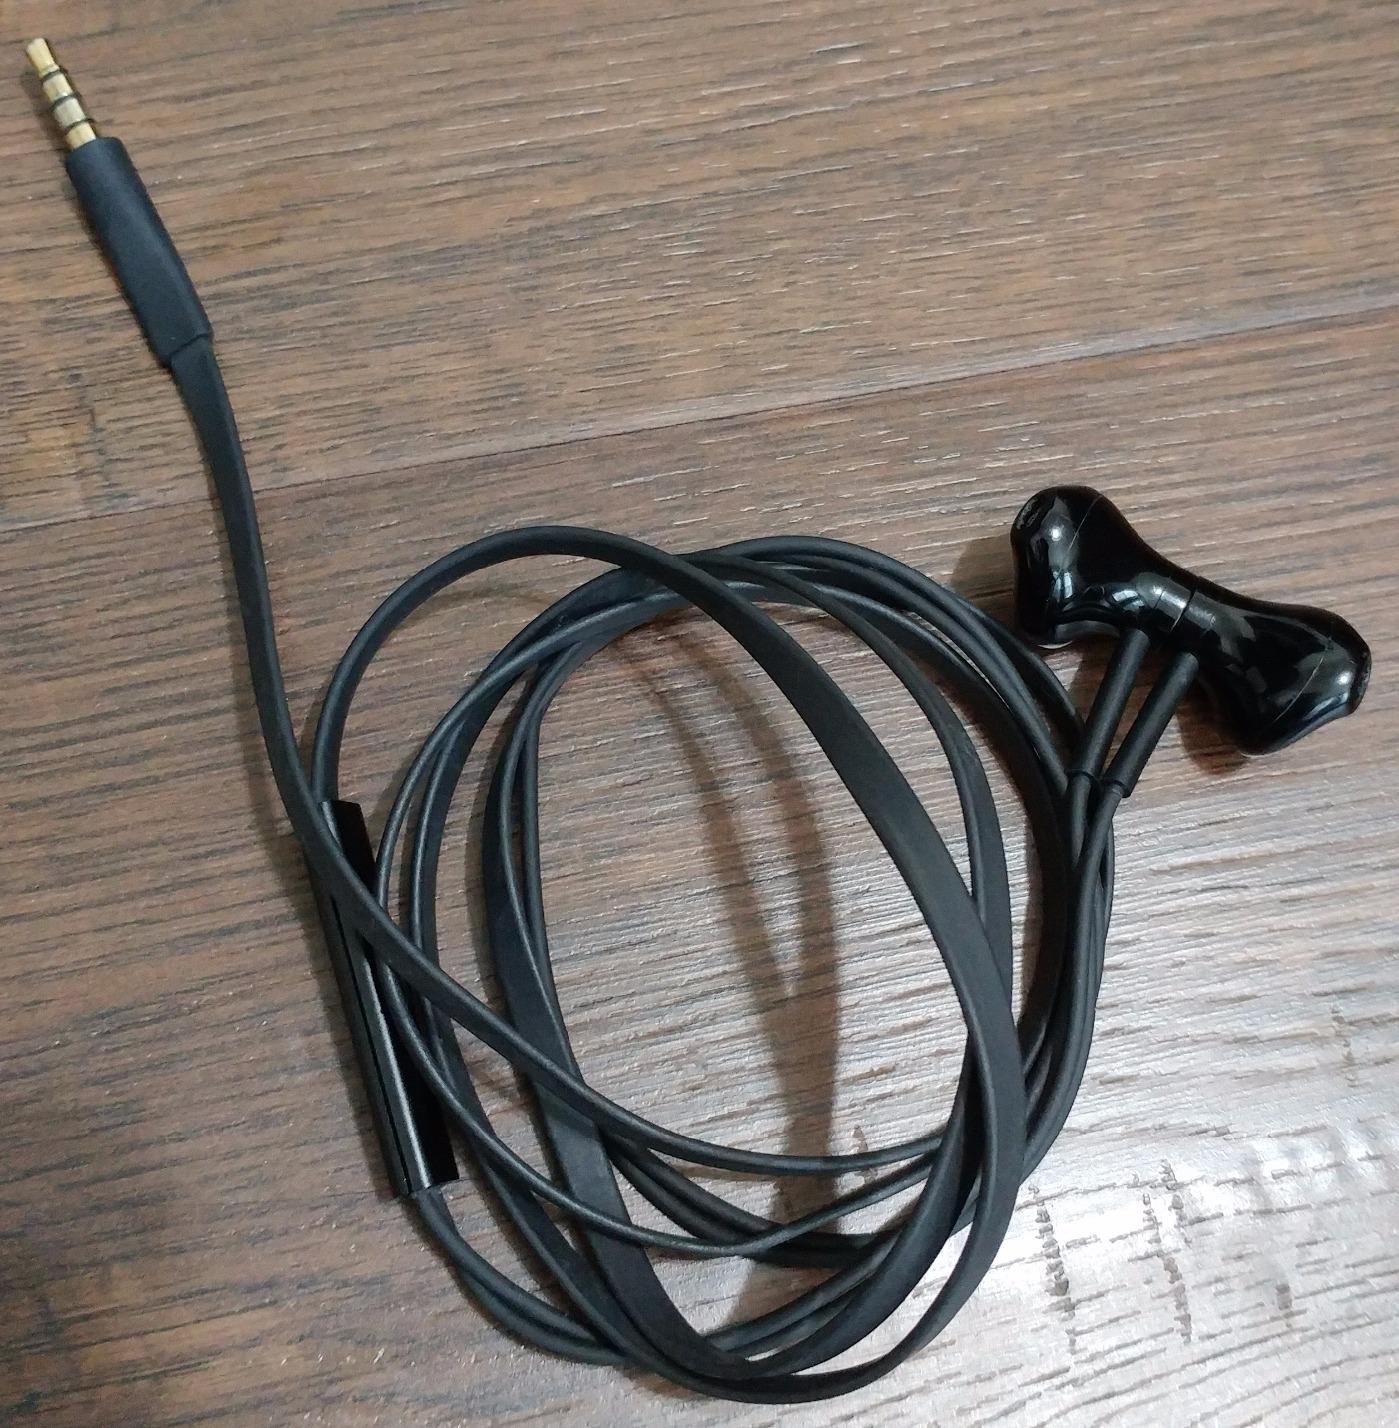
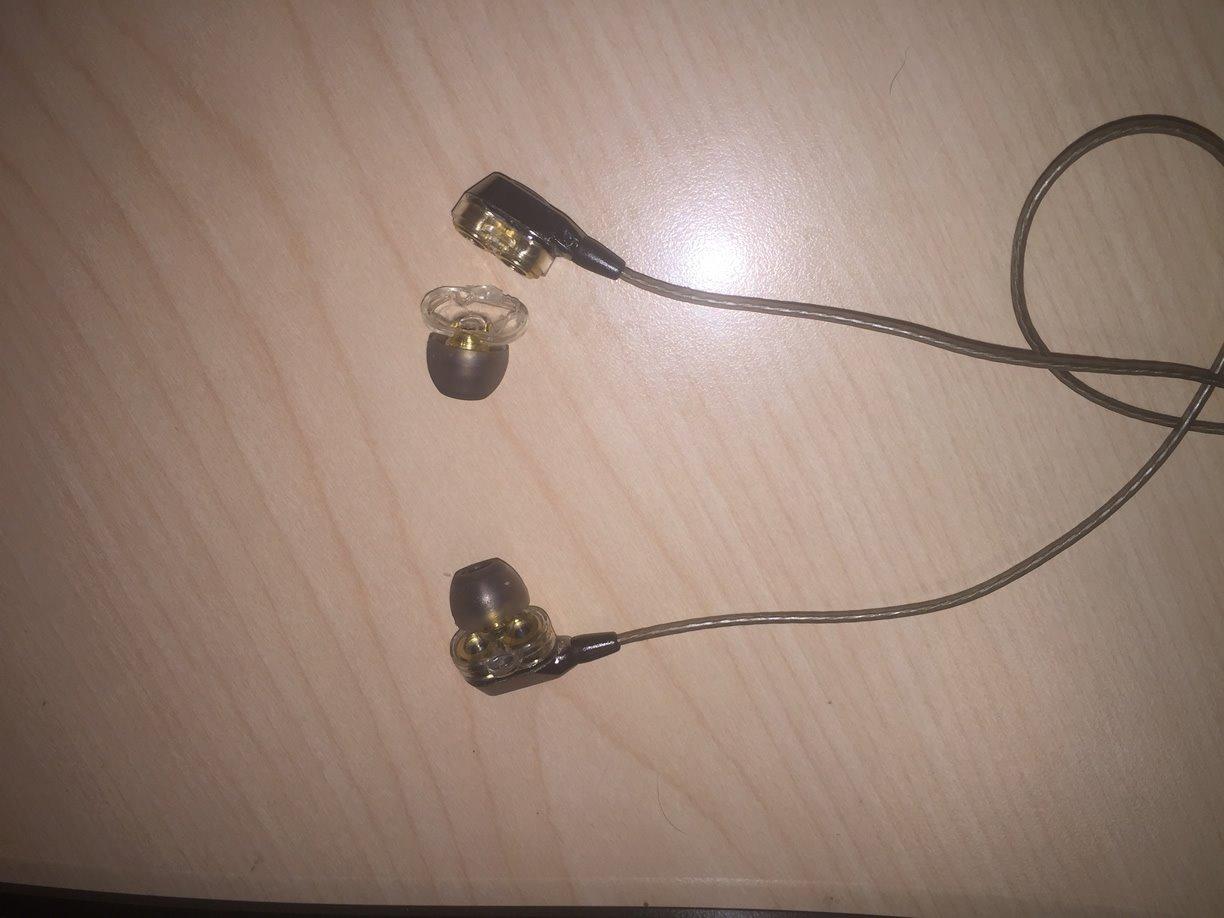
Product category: headphones
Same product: no